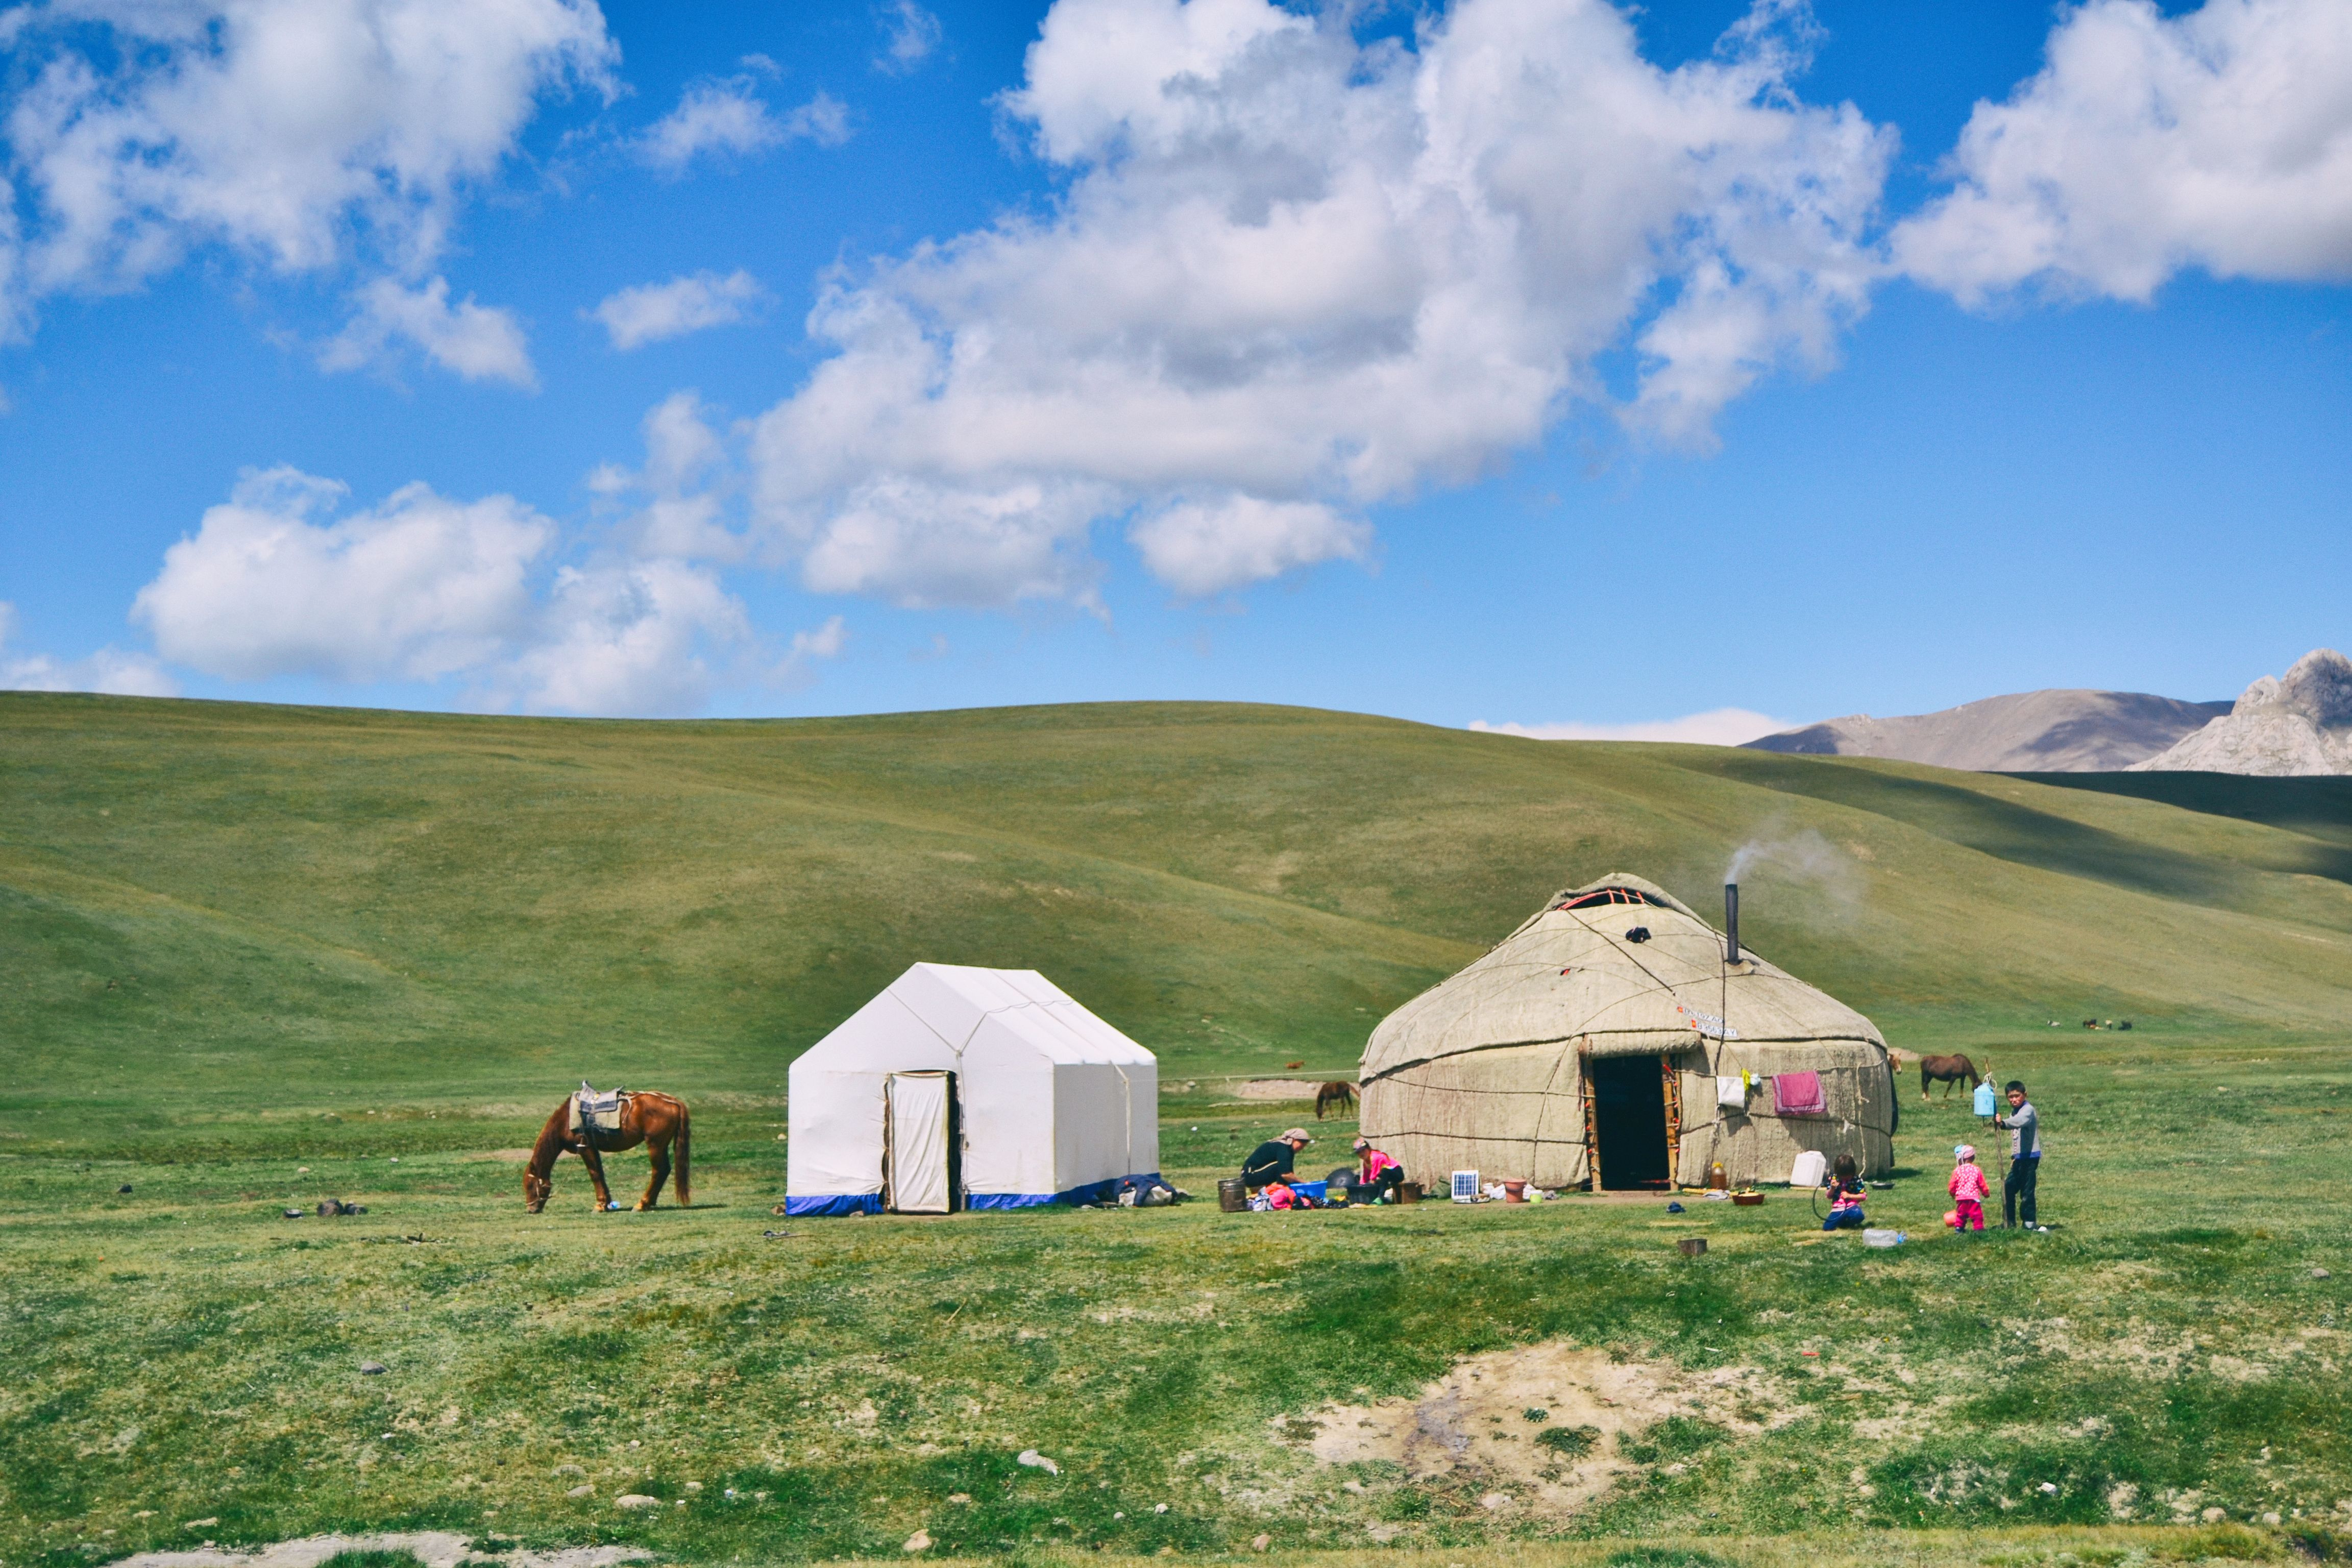
landscape, grass, mountain, cloud, sky, field, farm, meadow, prairie, hill, mountain range, pasture, horse, highland, tent, alps, grassland, plateau, yurt, rural area, mountainous landforms